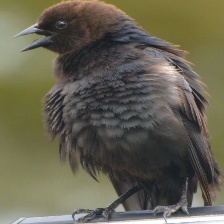
Species: BROWN HEADED COWBIRD
Scientific name: MOLOTHRUS ATER